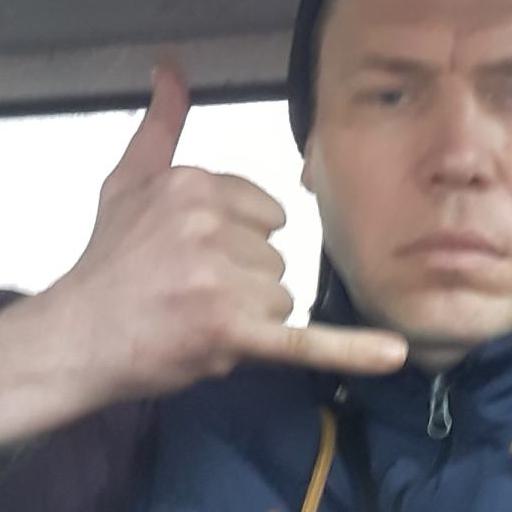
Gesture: call